Pioneer Works

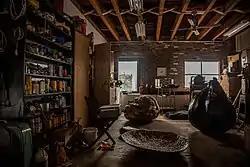
Former-resident woodworker Thomas Beale's studio.

Housed within the facility, the residency program facilities include a 3-D printer, a powerful microscope capable of printing the viewed image, a metalworking shop, a woodworking shop, an analog photography studio, and a music studio. Visual and performing artists, writers, musicians, designers, and scientists are encouraged to share their ideas in a public presentation of the work produced over the course of the residency.